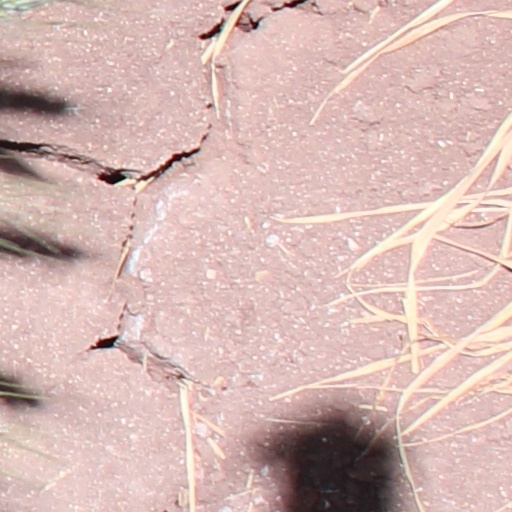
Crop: wheat